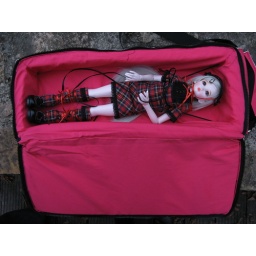
Here is my girl in the bag Noras made for her.Very usefull to protect her and so gorgeous!